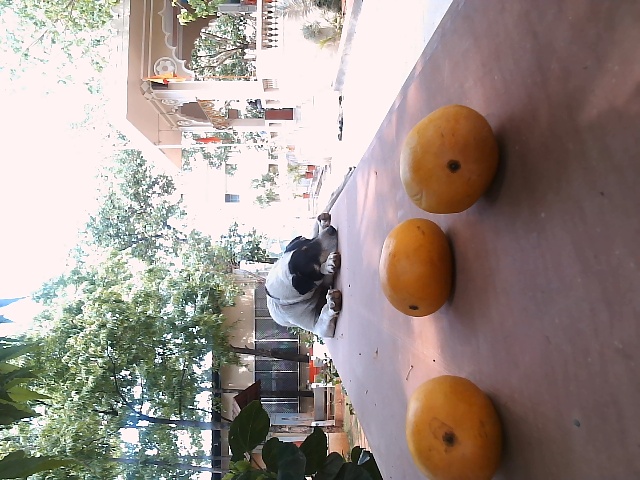
Label: Ripe_Mango